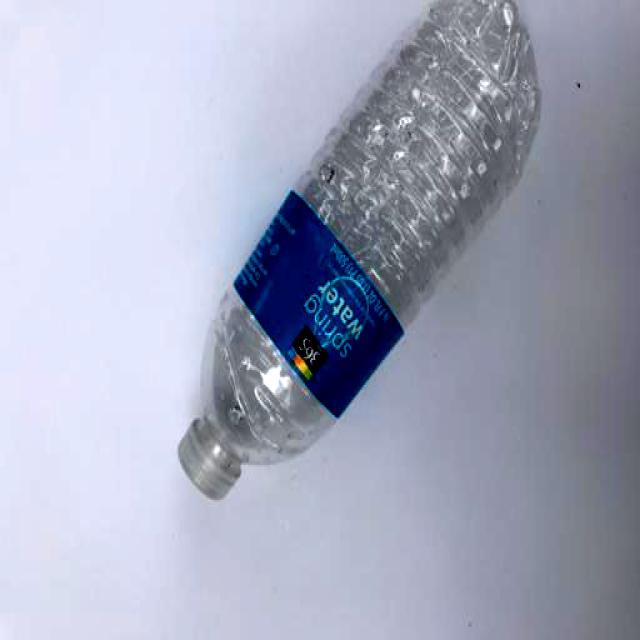
Label: Plastic